King of Jazz

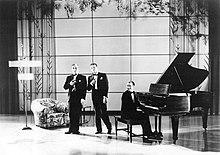

The grand finale is the "Melting Pot of Music" production number, in which various immigrant groups in national costume offer brief renditions of characteristic songs from their native lands, after which they are all consigned to the American melting pot. Performers from some of the earlier musical numbers briefly reprise their acts while reporting for duty as fuel under the pot. Whiteman stirs the steaming stew. When the cooking is complete, everyone emerges transformed into a jazz-happy American.